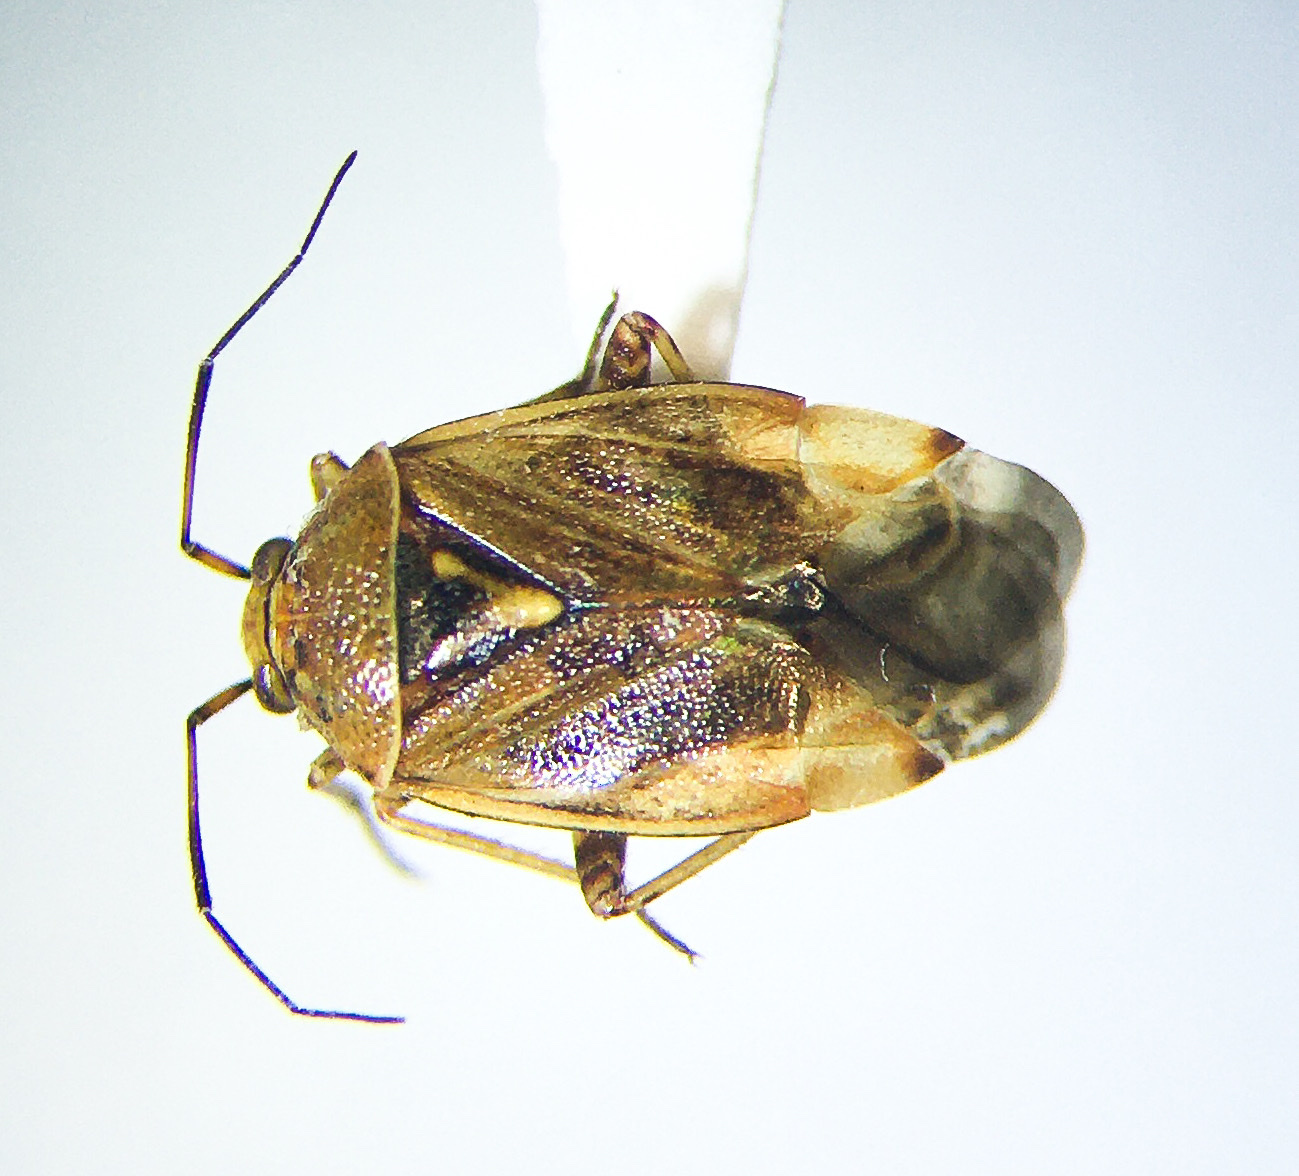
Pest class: lygus_bug